Pierre Lefaucheux

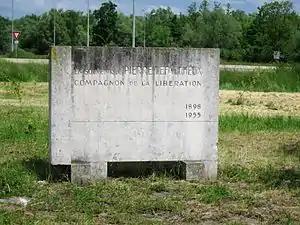
Monument to Pierre Lefaucheux, at the site of his fatal 1955 car accident. The monument is just off the highway west of Saint-Dizier, though the roads at the site of the actual accident have been subsequently reworked.

Pierre-André Lefaucheux (30 June 1898 – 11 February 1955) was a leading French industrialist and recipient of the Order of Liberation, awarded to heroes of France's Liberation during World War II.